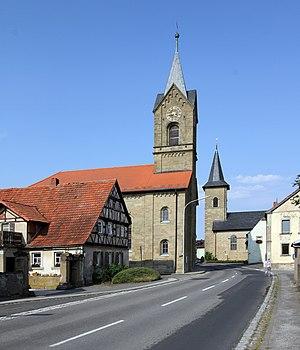
Église St. Michael à Westheim (Knetzgau)